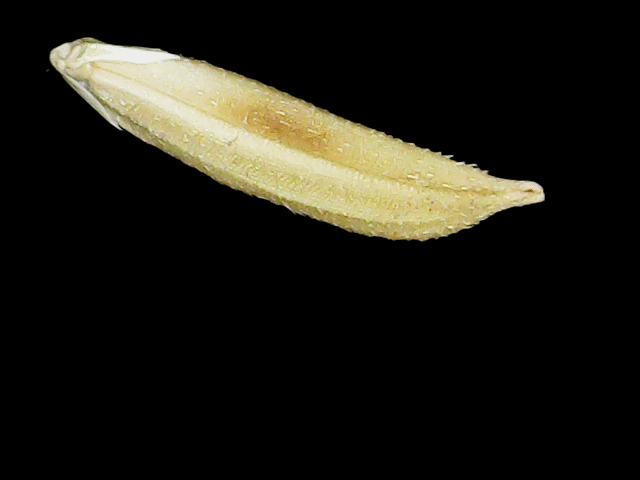
Rice variety: Binadhan25